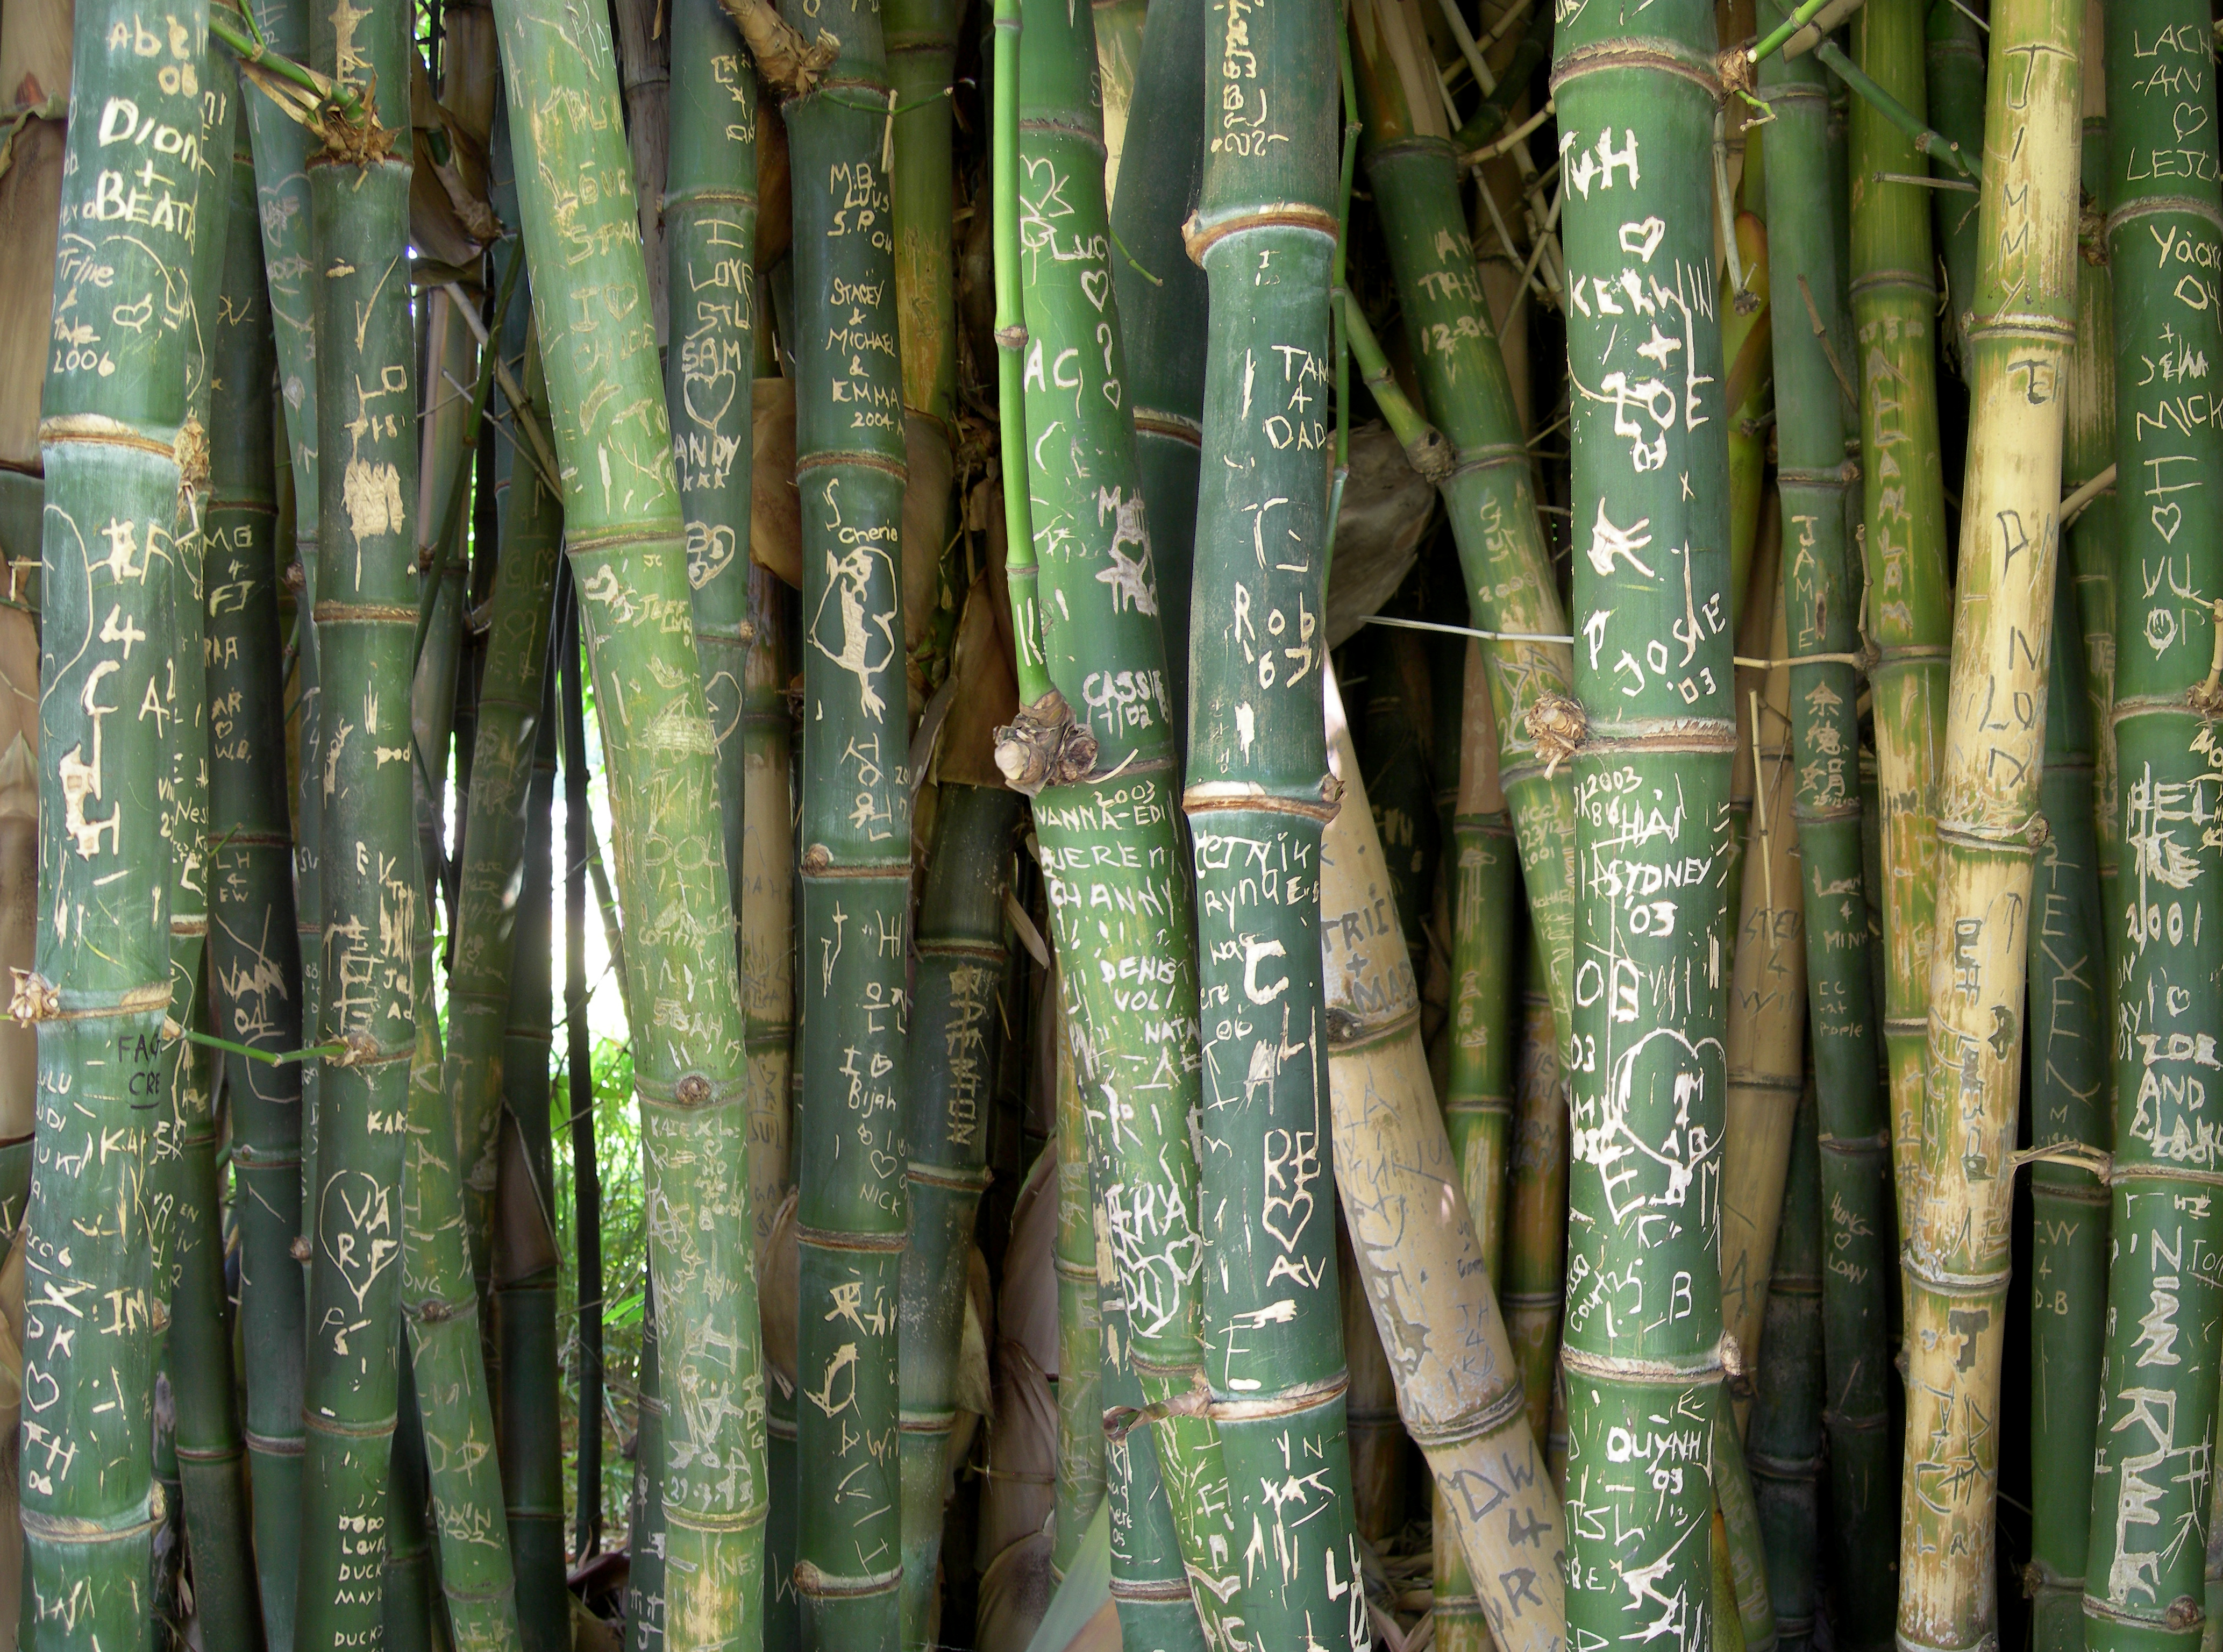
bamboo, trunks, graffiti writing, green, forest, plant stem, plant, bamboo shoot, grass family, tree, vegetable, sugarcane, vascular plant